Britt Nicole

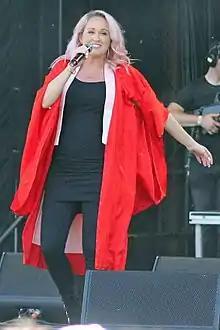
Britt Nicole performing in 2018

Brittany Nicole Waddell (born August 2, 1984), better known by her stage name Britt Nicole, is an American singer and songwriter. After pursing music independently, Nicole signed with Sparrow and Capitol Records and released the album "Say It" (2007) which saw some commercial success. In 2009 she released "The Lost Get Found" which peaked at number one on the "Billboard" Top Christian Albums chart and garnered the singles "The Lost Get Found" and "Walk on the Water".